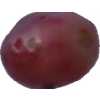
Label: pink_grape